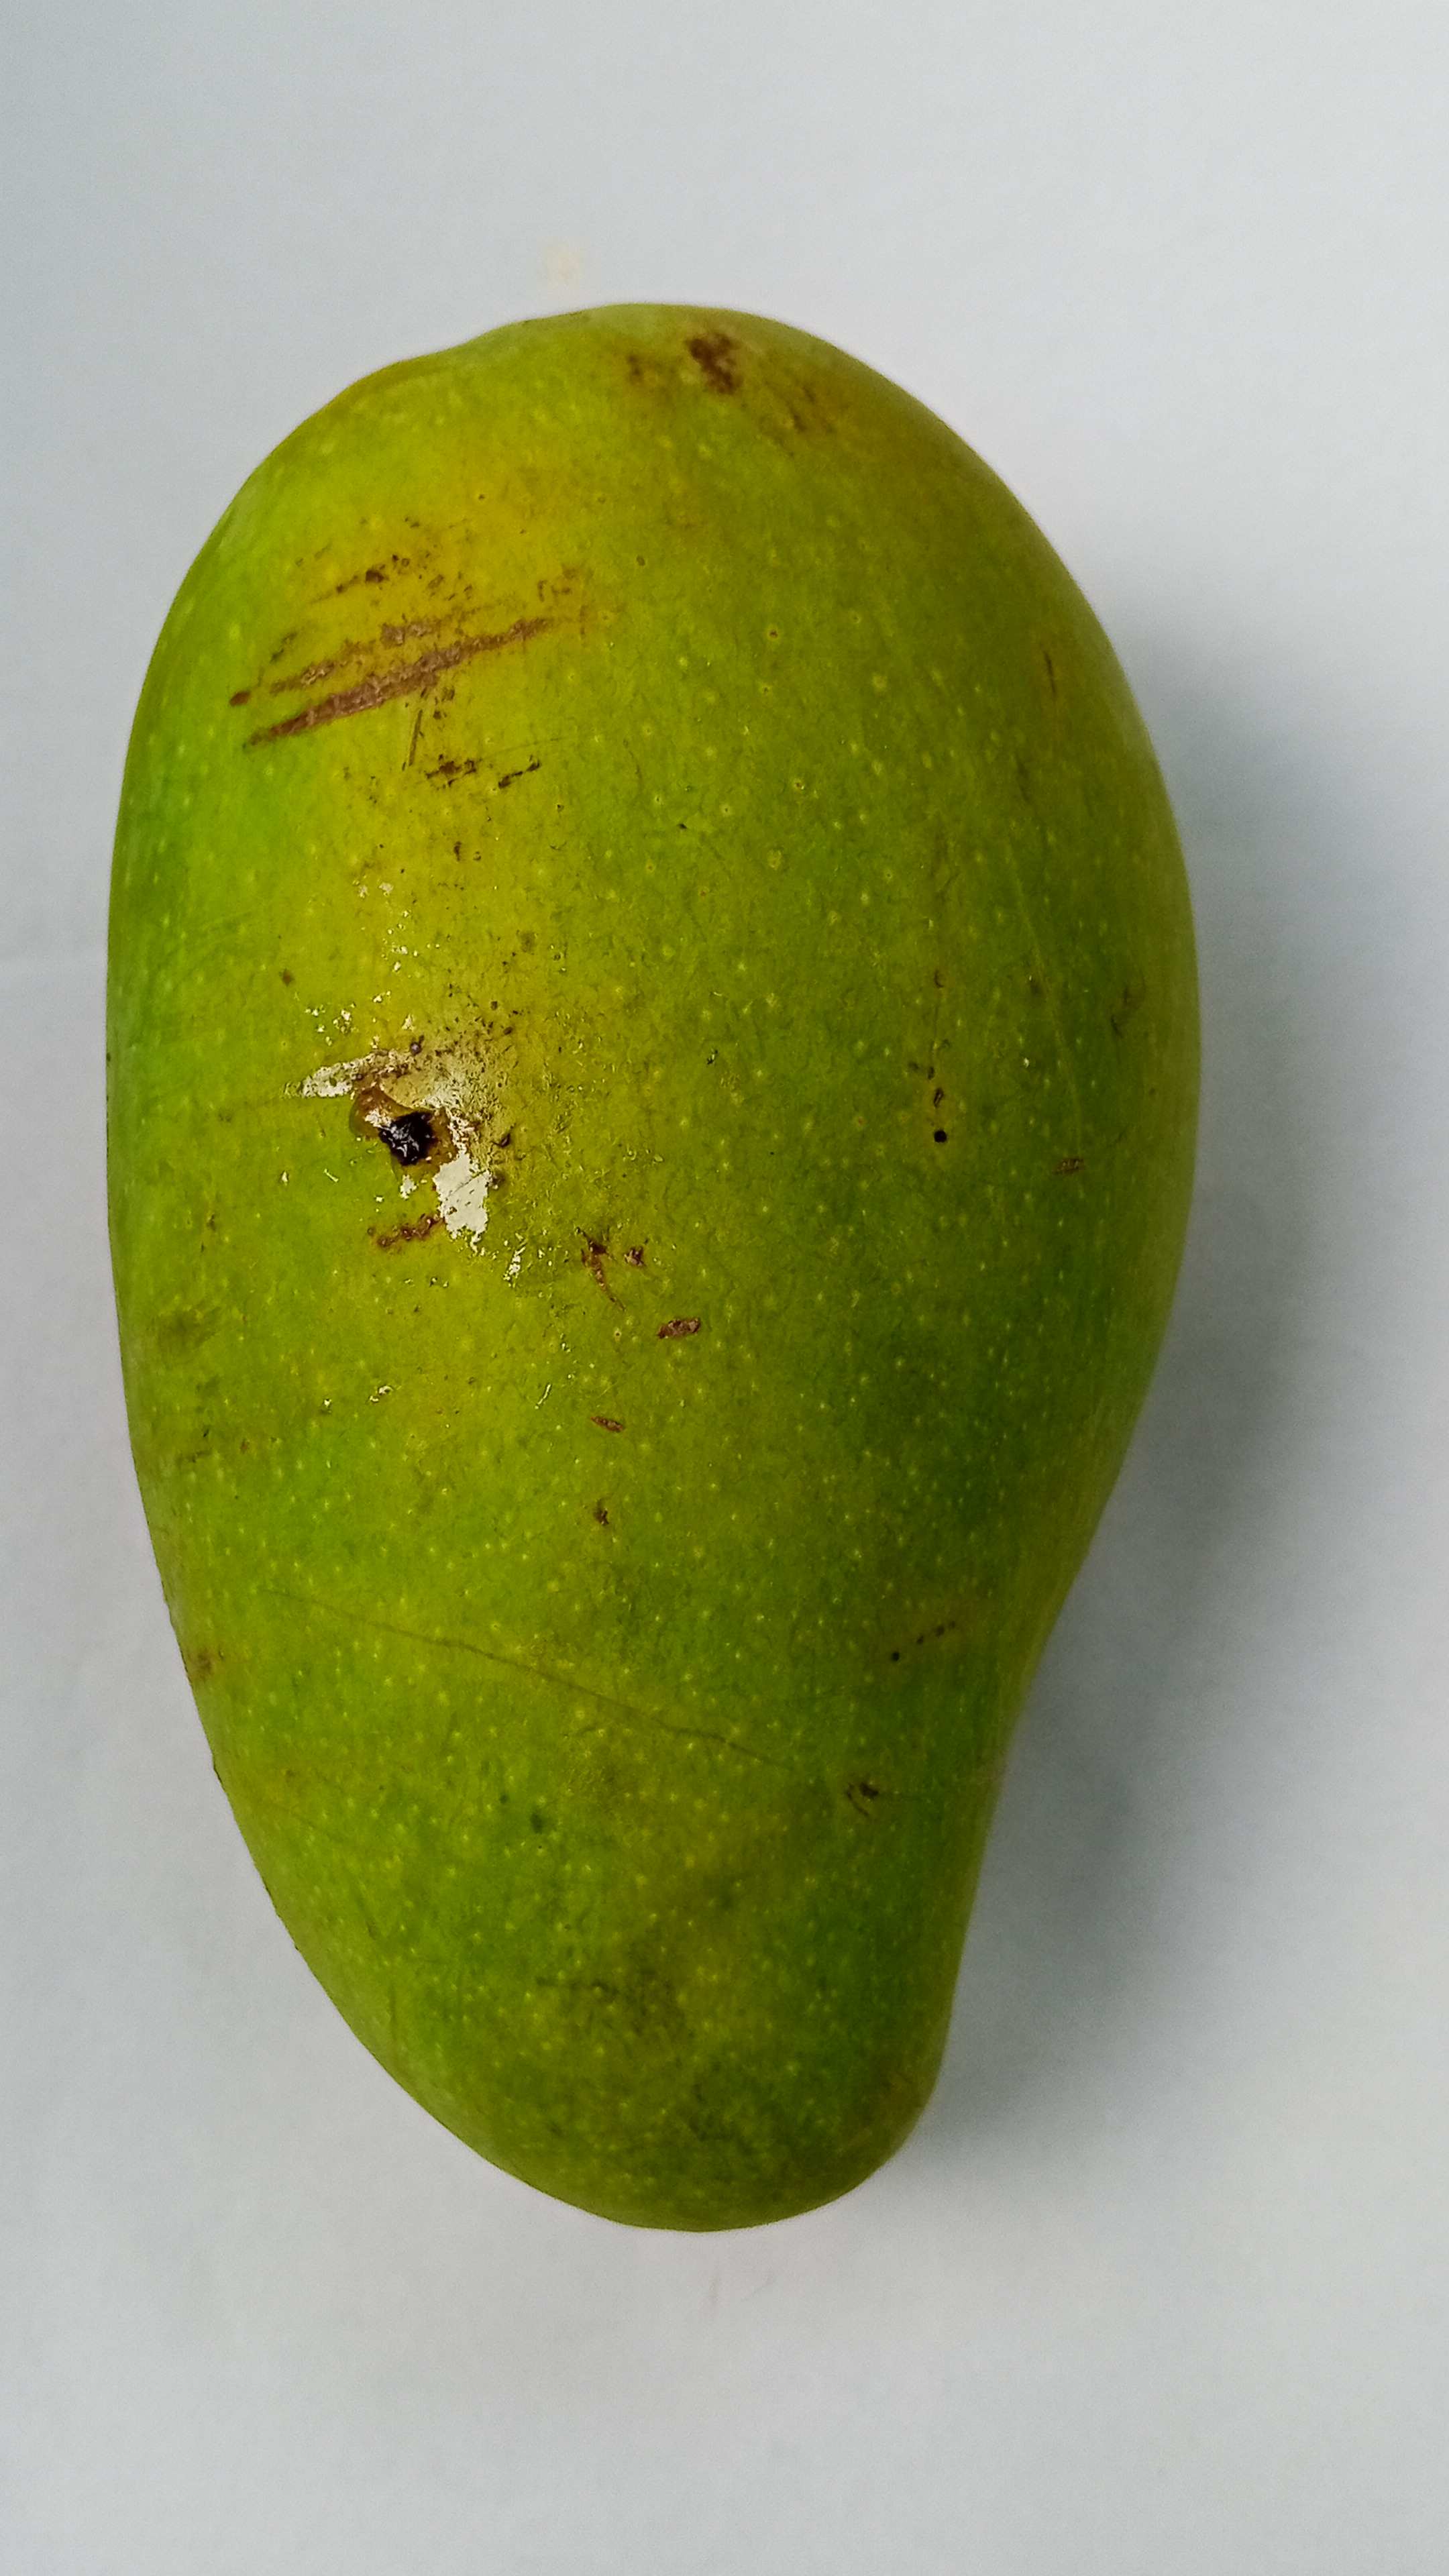
Mango variety: RaniBhog